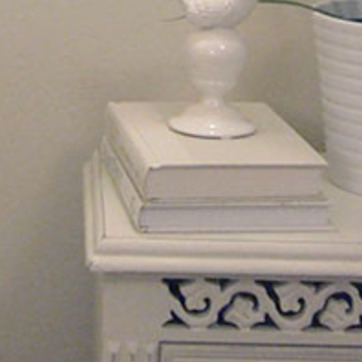
Material: paper